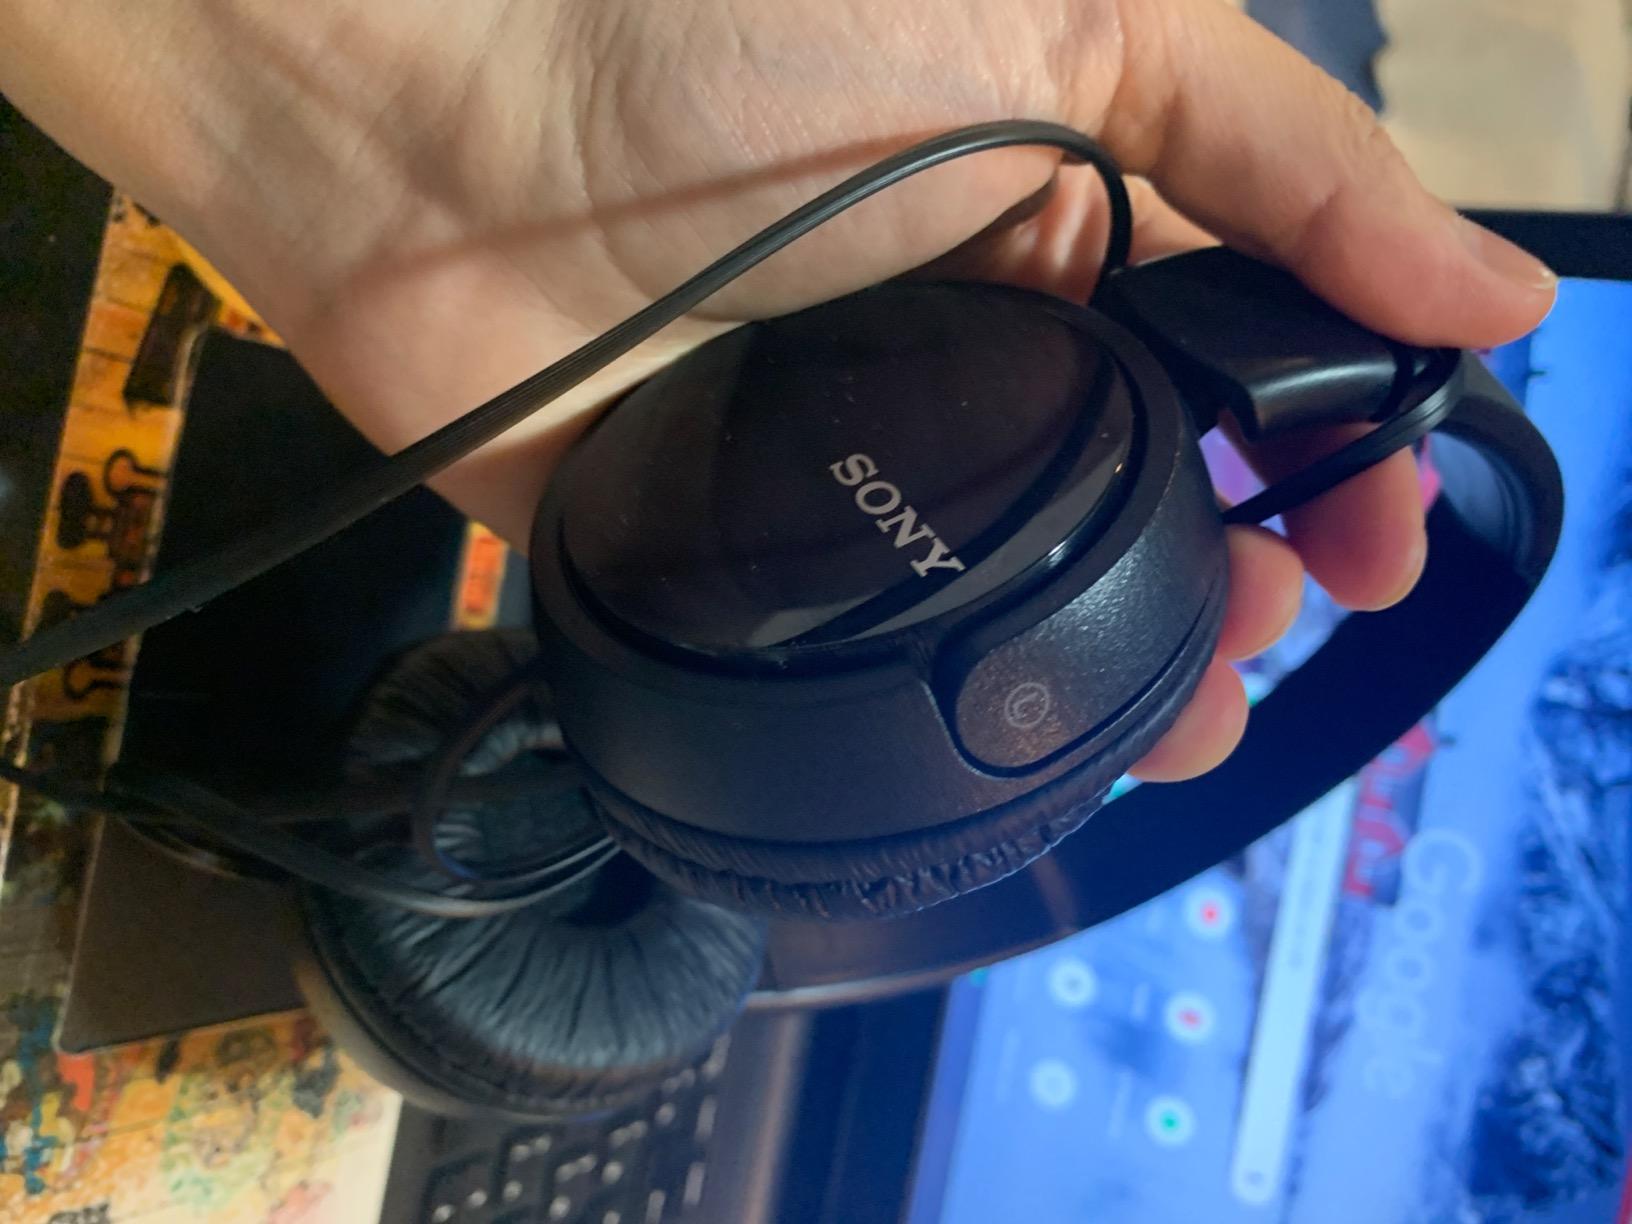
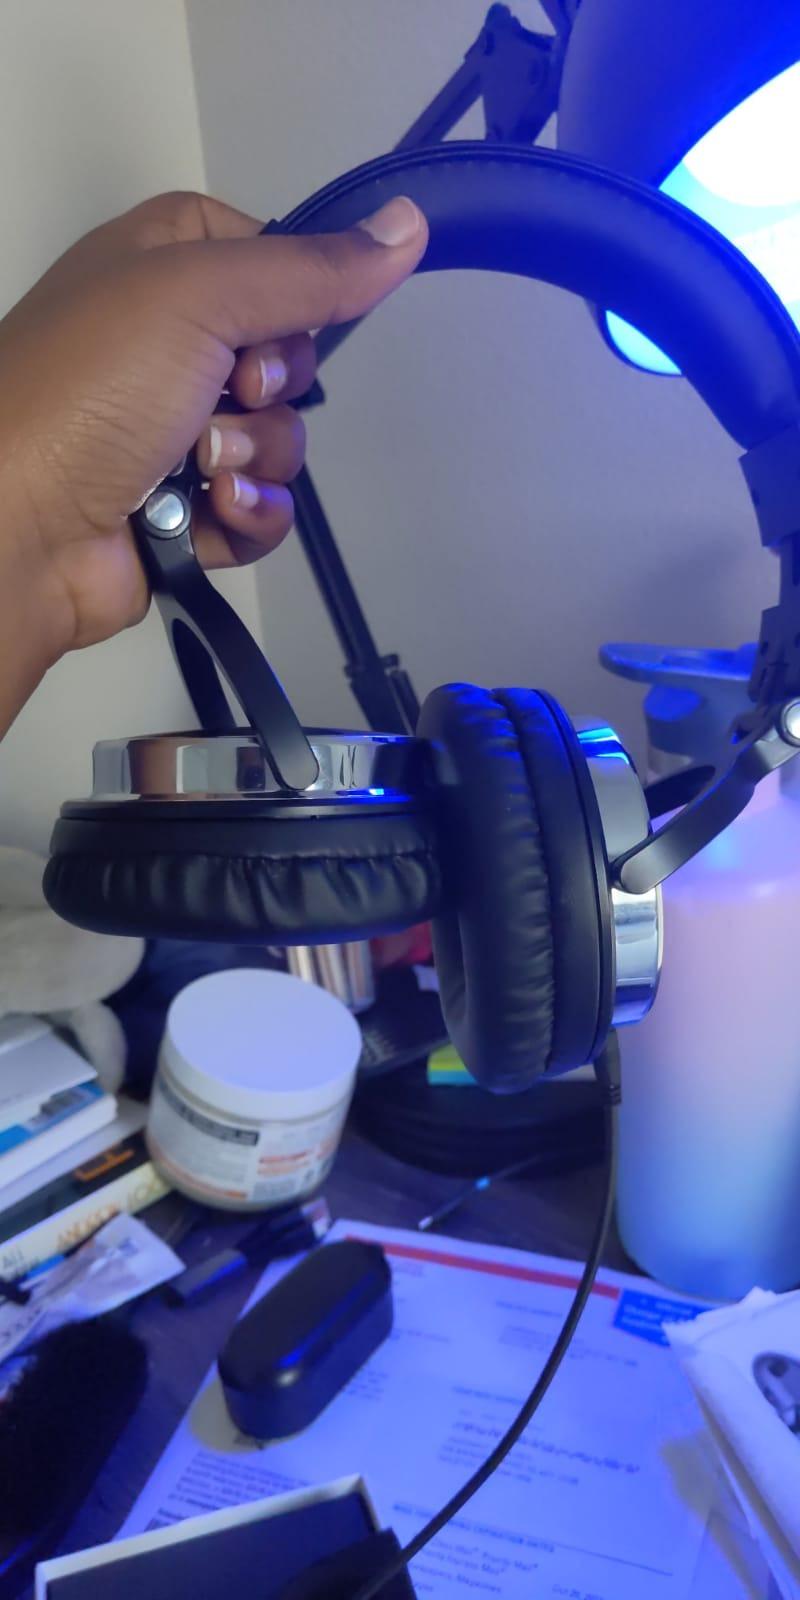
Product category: headphones
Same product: no